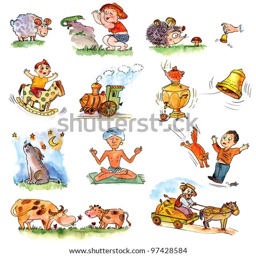
funny kids on a white background .